Louis of Toulouse

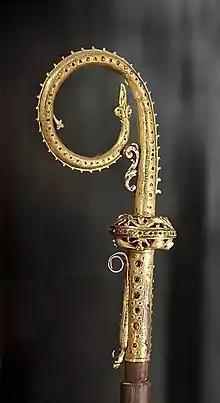
Basilique Saint-Sernin de Toulouse - Crosier of Louis of Toulouse

Procedures for the canonization of Louis were quickly urged. His case was promoted by Pope Clement V in 1307, and he was canonized by John XXII on 7 April 1317 with the bull "Sol oriens". His brother Robert at Naples who owed his crown to Louis commissioned a great altarpiece from Simone Martini, depicting Louis being crowned by angels as he simultaneously crowned Robert.